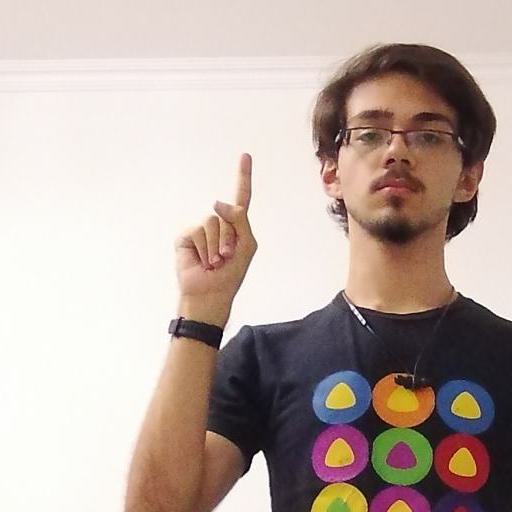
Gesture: one